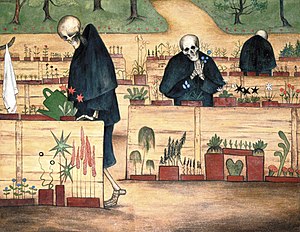
Død
Kuoleman Puutarha ("Dødens have") af Hugo Simberg (1896).
"Død er betegnelsen for afslutningen på alle biologiske organismers liv. Død kan enten betegne en hændelse eller en tilstand. Mange forskellige faktorer kan resultere i en organismes død; jagt, sygdom, ødelagte livsbetingelser, alderdom, underernæring eller fysiske skader. De primære dødsårsager for mennesker i den vestlige verden er sygdomme i forbindelse med alderdom, idet organismen så at sige har ""slidt sig op"", og de enkelte organer derfor ikke længere formår at udføre deres normale funktioner.